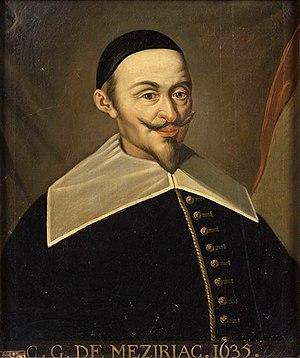
Claude-Gaspard Bachet de Meziriac (1581-1638), mathématicien, poète et traducteur français
Cet article présente la liste des membres de l'Académie française, rangée par ordre chronologique de leur élection à chaque fauteuil. Cette liste est précédée d'une liste réduite portant uniquement sur les membres actuels et présentée successivement selon quatre modes de rangement : par ordre alphabétique, par numéro de fauteuil, par date d'élection et par date de naissance.
Claude-Gaspard Bachet dit de Méziriac est un mathématicien, poète et traducteur français.